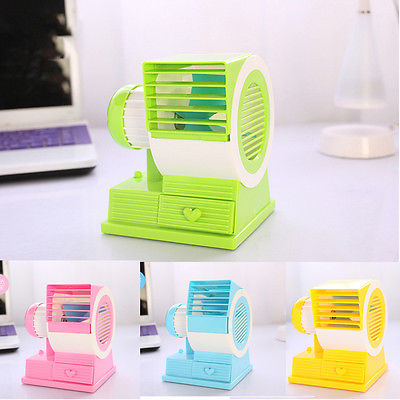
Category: fan